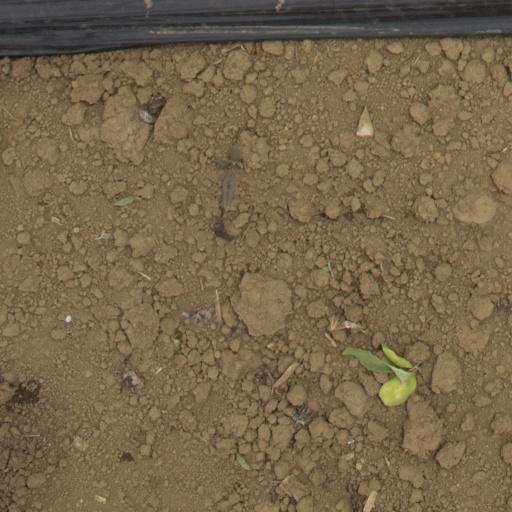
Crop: Jerusalem artichoke